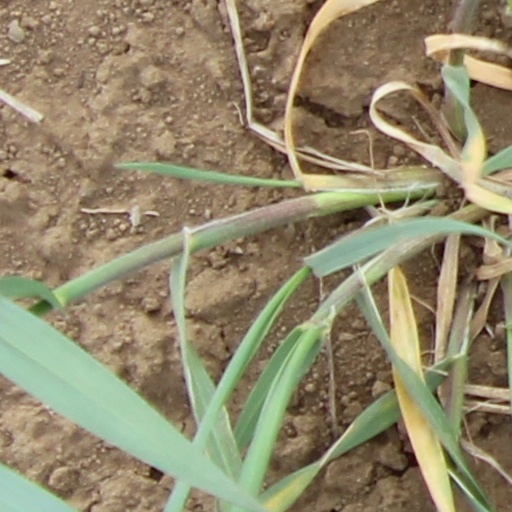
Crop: wheat